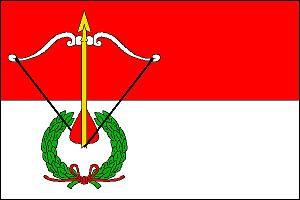
Lukov est une commune du district de Teplice, dans la région d'Ústí nad Labem, en Tchéquie. Sa population s'élevait à 122 habitants en 2018.